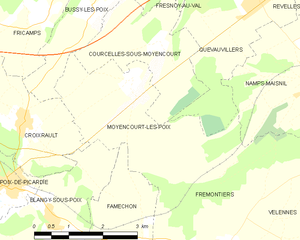
Carte des communes françaises Moyencourt-lès-Poix